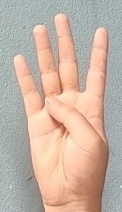
ASL sign: 4